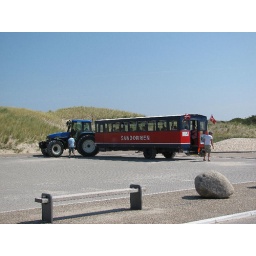
This truck takes tourists to the most Northern spot in Denmark.. The beach called &amp;quot;Grenen&amp;quot; ( The branch )